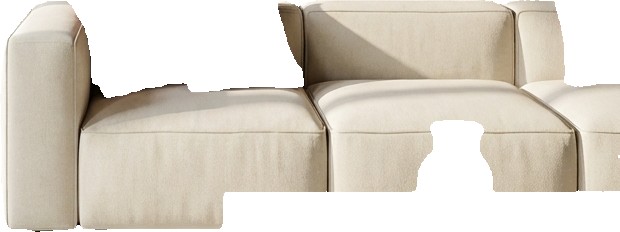
Surface category: sofa